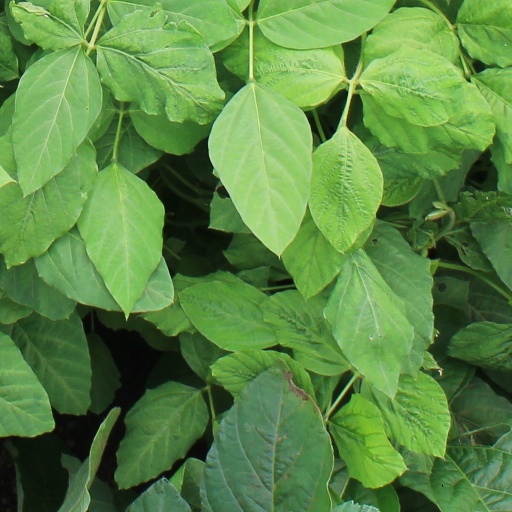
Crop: soybean